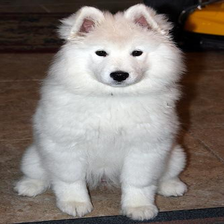
Species: dog
Breed: samoyed